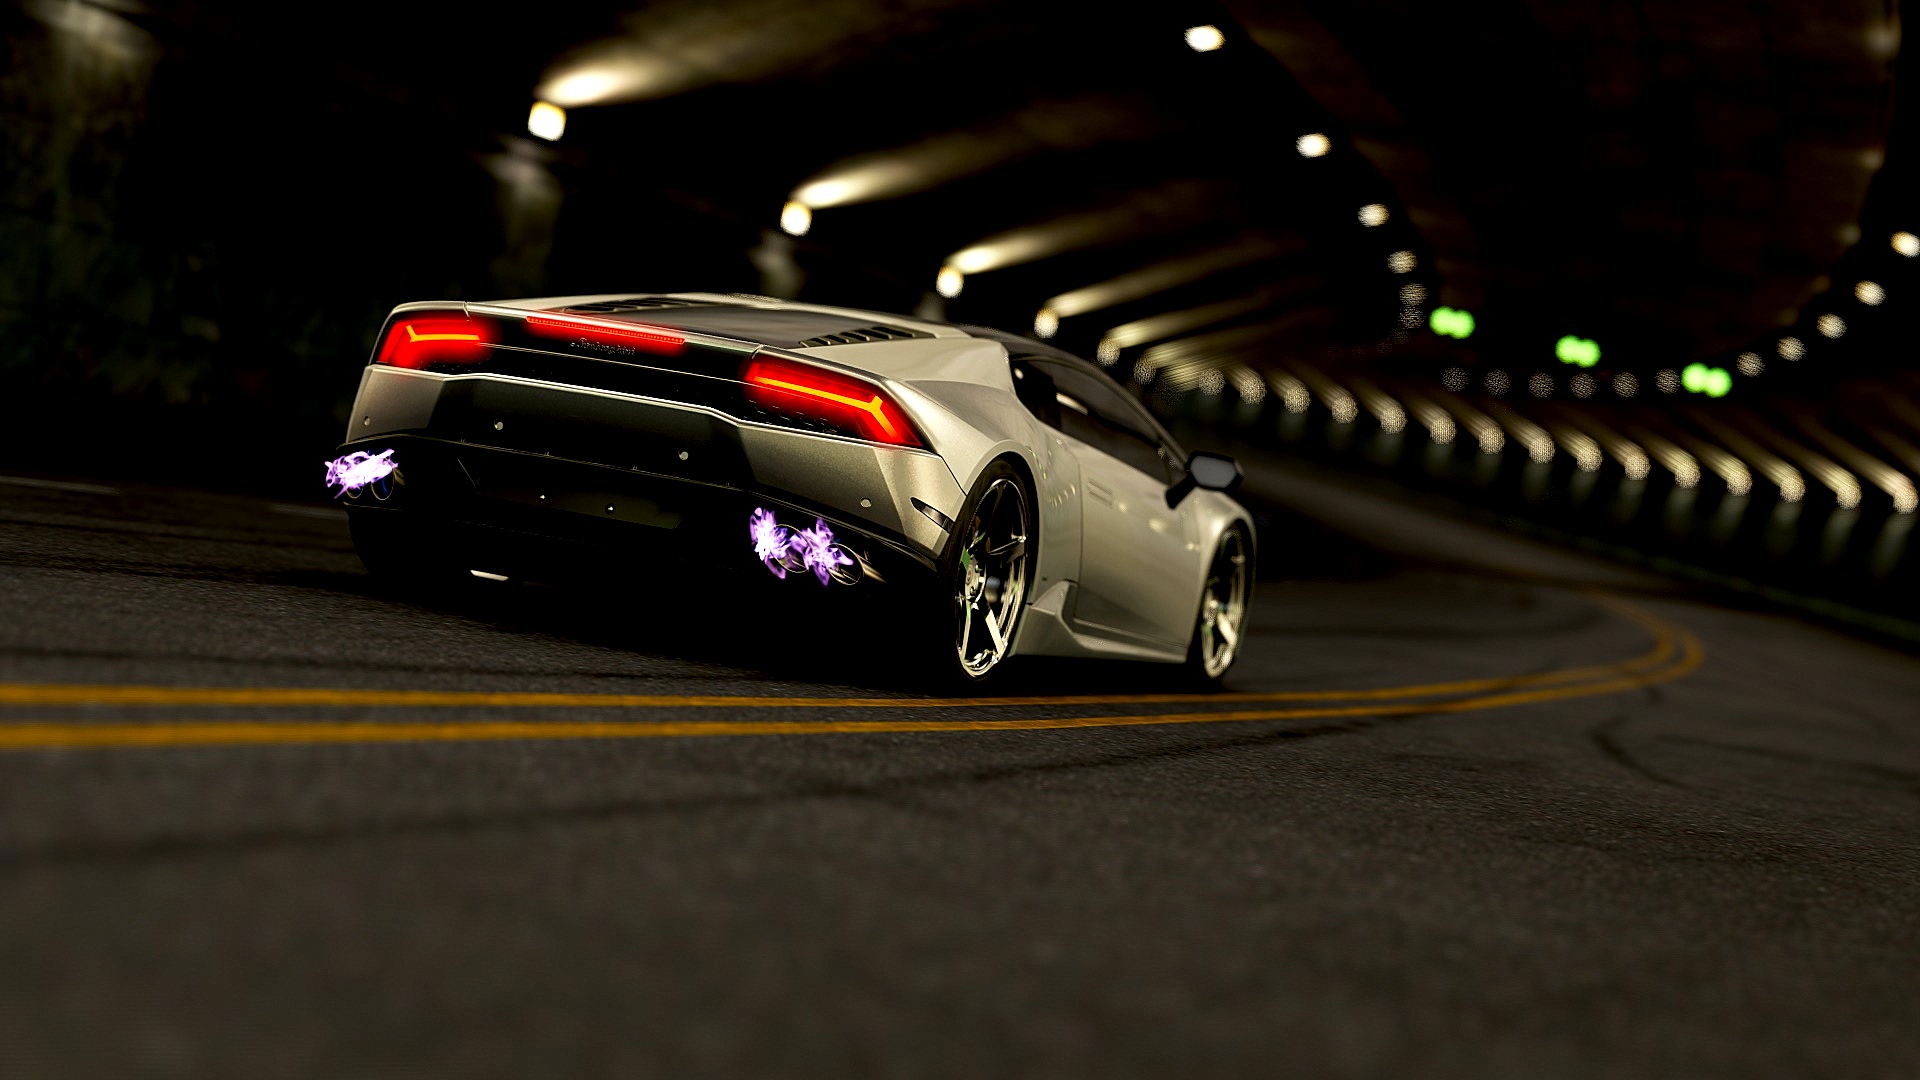
car, vehicle, land vehicle, sports car, supercar, automotive design, automobile make, executive car, luxury vehicle, performance car, lamborghini